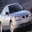
Label: automobile